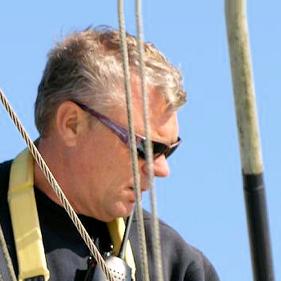
Age: 57